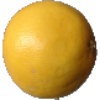
Label: white_grapefruit